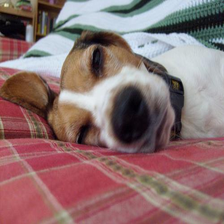
Species: dog
Breed: beagle